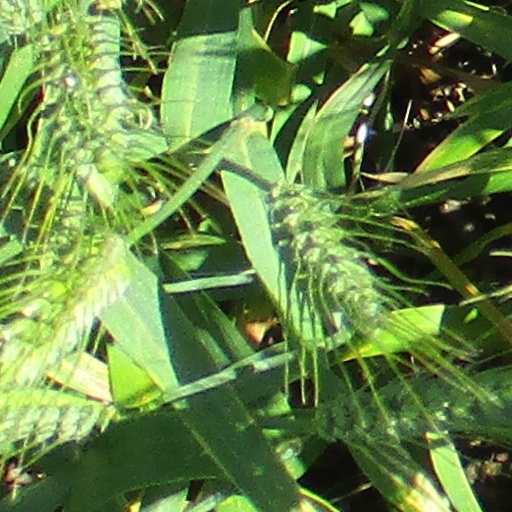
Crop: wheat